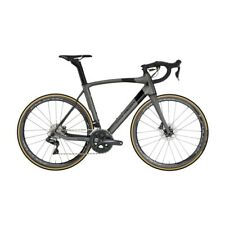
Vehicle type: Bikes